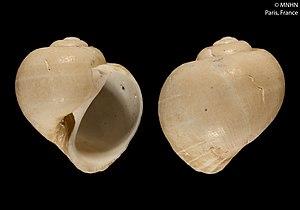
Falsilunatia est un genre de mollusques gastéropodes de la famille des Naticidae. L'espèce-type est Falsilunatia patagonica.